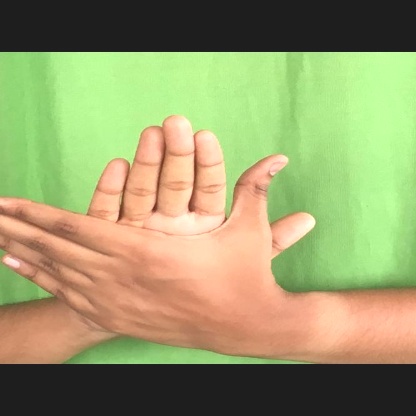
Mudra: Chakra